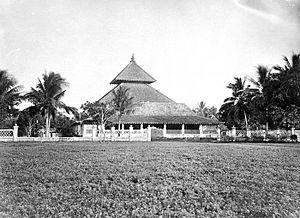
La grande Mosquée de Demak, en indonésien Masjid Agung Demak, serait la plus ancienne mosquée d'Indonésie. Elle est située dans la ville de Demak, un ancien royaume musulman du centre de Java.